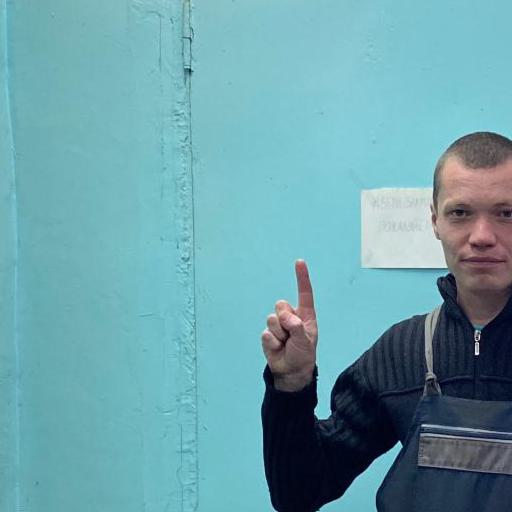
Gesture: one